Mileștii Mici (winery)

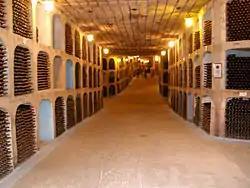
Mileștii Mici has the world's biggest wine cellars.

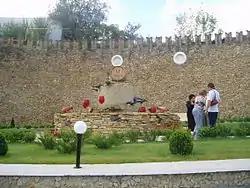
Wine fountain at Mileștii Mici

Mileștii Mici is a Moldovan wine producer located in the commune of Mileștii Mici.